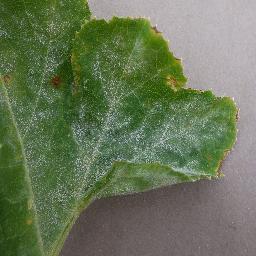
Label: Squash___Powdery_mildew